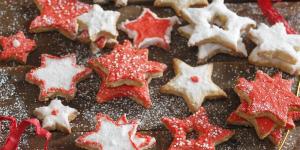
galletas de navidad con glaseado